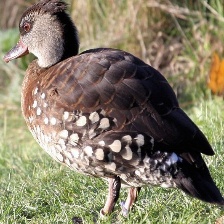
Species: SPOTTED WHISTLING DUCK
Scientific name: DENDROCYGNA GUTTATA
ImageNet parent category: drake